Pomegranate

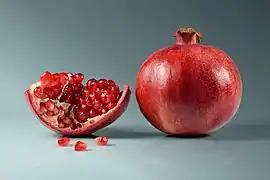
Whole pomegranate and piece with arils

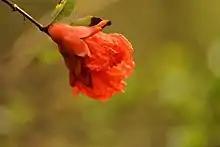
Pomegranate flower

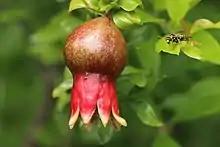
Fruit setting

The pomegranate fruit husk is red-purple with an outer, hard pericarp, and an inner, spongy mesocarp (white "albedo"), which comprises the fruit's inner wall where seeds attach. Membranes of the mesocarp are organized as nonsymmetric chambers that contain seeds which are embedded without attachment to the mesocarp. Pomegranate seeds are characterized by having sarcotesta, thick fleshy seed coats derived from the integuments or outer layers of the ovule's epidermal cells. The number of seeds in a pomegranate can vary from 200 to about 1,400.